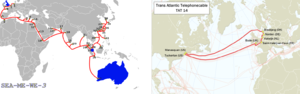
La surveillance globale fait référence à la mise en place d'une surveillance mondialisée sur des populations entières, par-delà les frontières nationales.